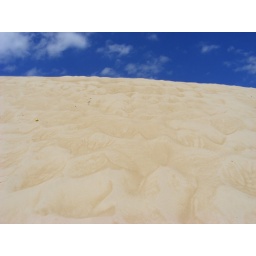
Dune in the blue sky ... I a grain